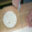
Label: plate